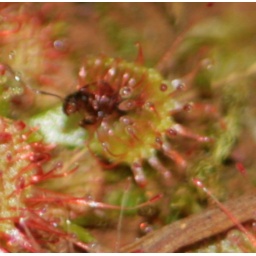
An ant is trapped in a Drosera an insectivorous plant . Total daimeter of the flower is baout 5 mm